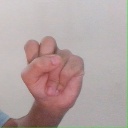
अक्षर: स